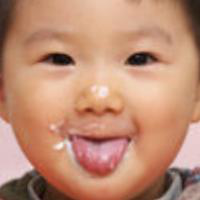
Age group: age 01-10